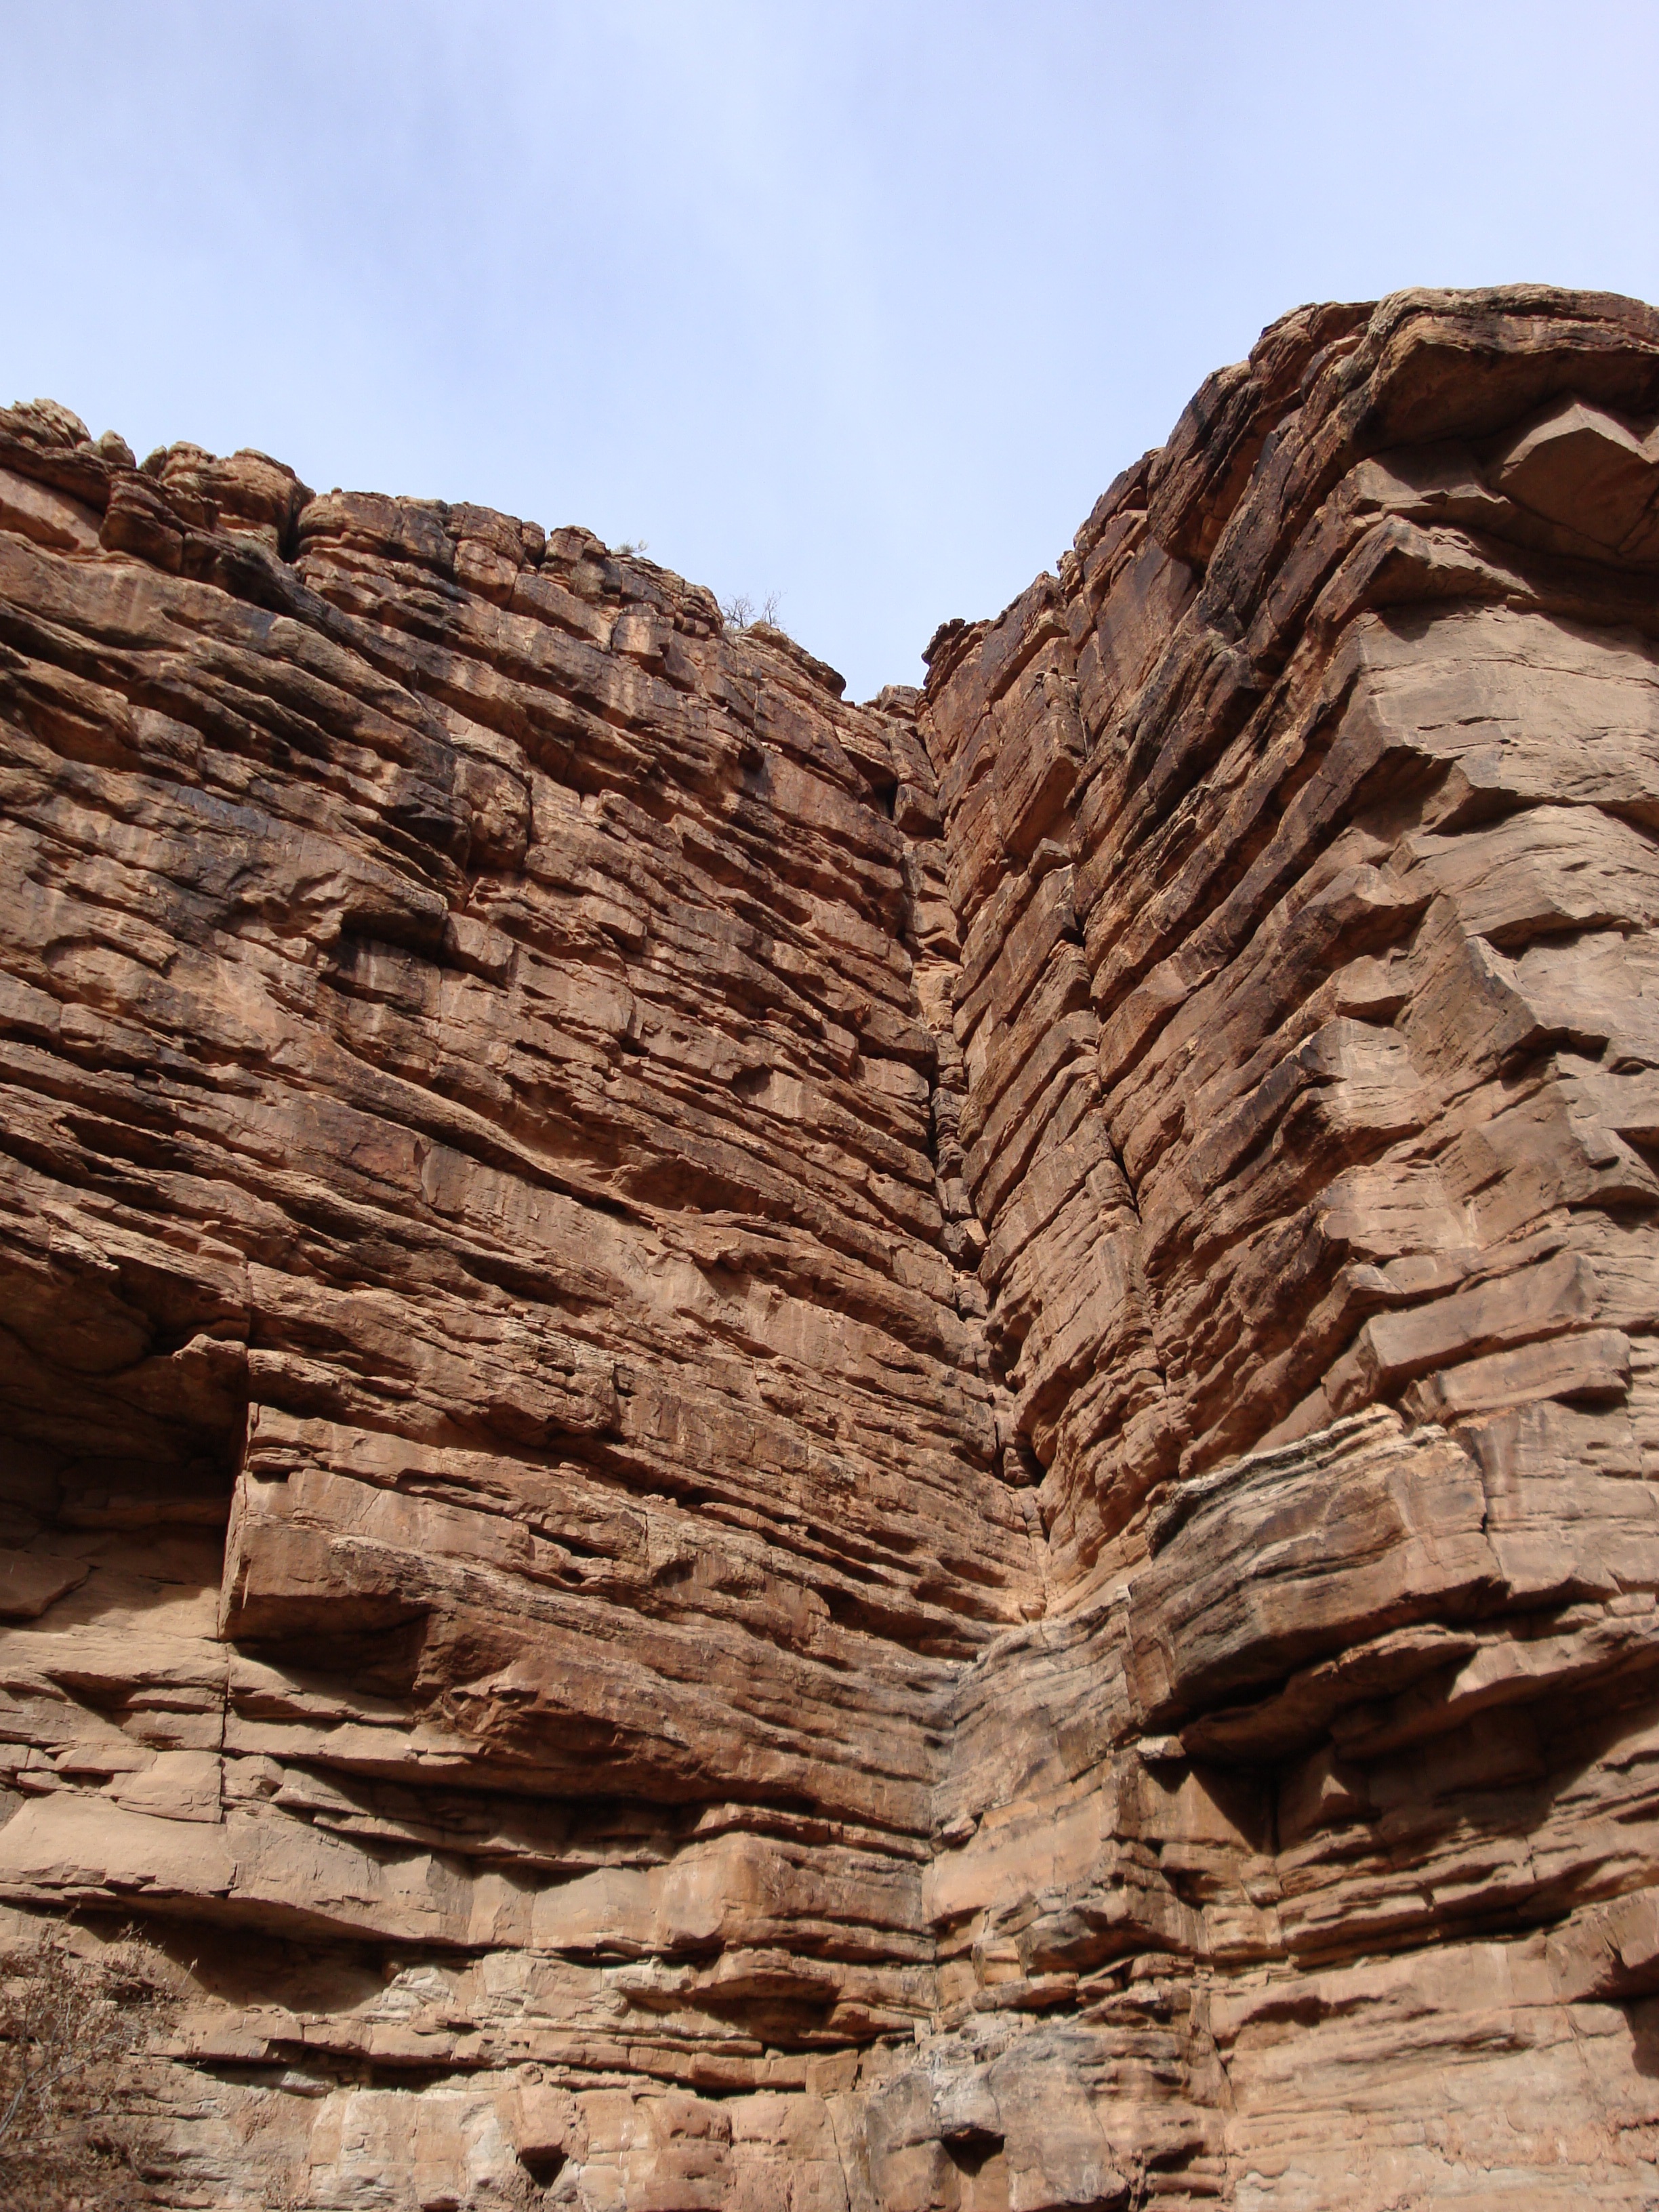
landscape, nature, rock, architecture, wood, desert, valley, formation, cliff, arch, geometric, rocky, canyon, grand canyon, terrain, material, rocks, geology, temple, corner, badlands, wadi, butte, monolith, ancient history